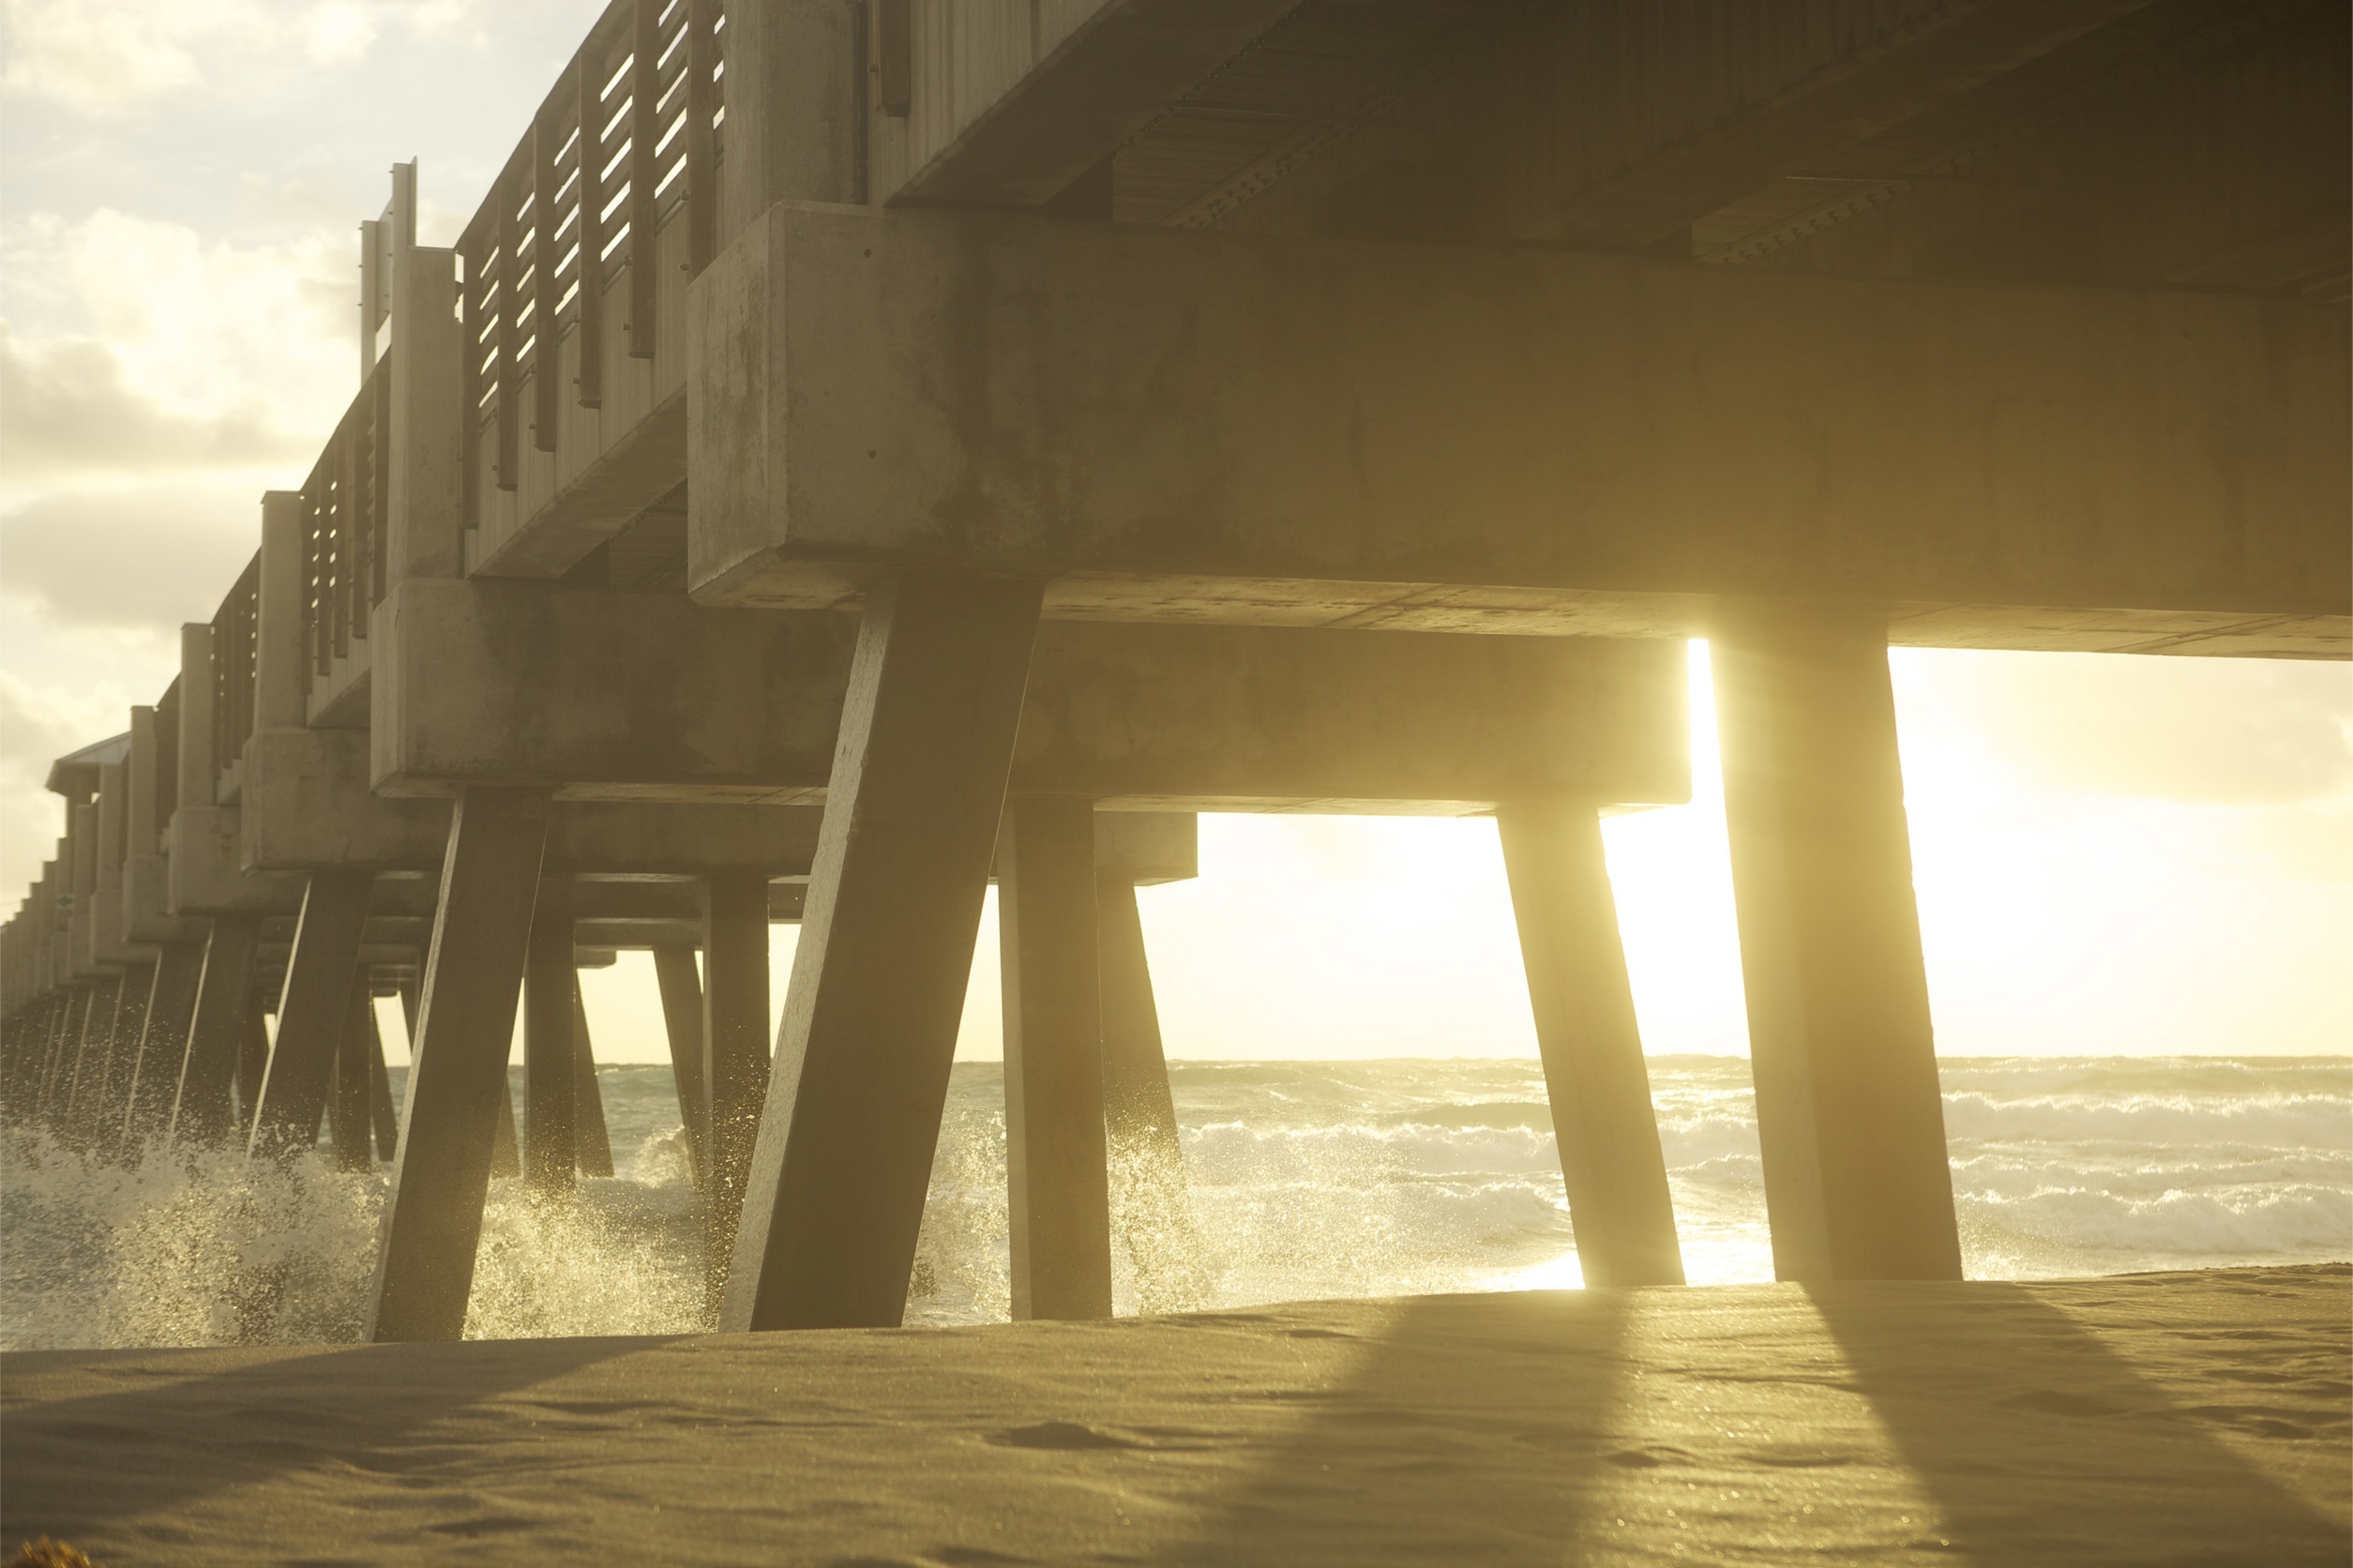
beach, sea, coast, water, ocean, light, architecture, wood, sunset, bridge, sunlight, morning, pier, construction, spray, seascape, jetty, shadows, waves, temple, underneath, wooden, backlight, scene, shape, breakwater, atmospheric phenomenon